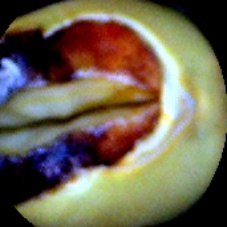
Label: Broken